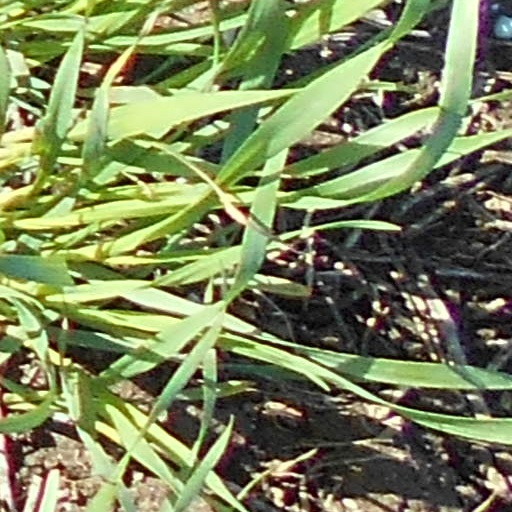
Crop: wheat